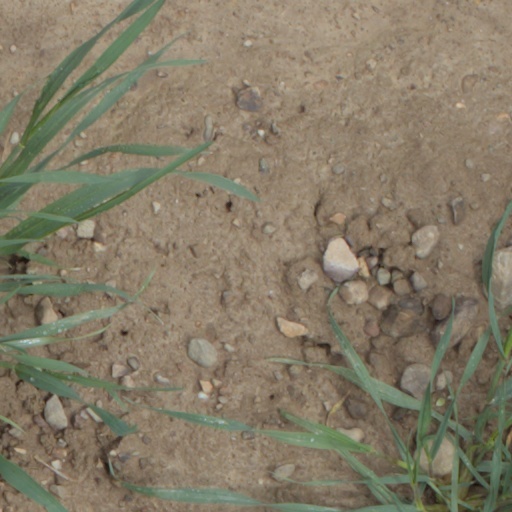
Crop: wheat